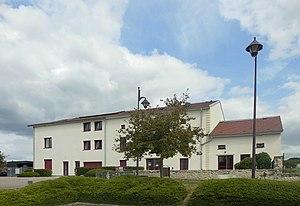
La mairie-école d'Haréville
Haréville est une commune française située dans le département des Vosges, en région Grand Est. On la nomme parfois Haréville-sous-Montfort pour la différencier d'Harréville-les-Chanteurs dans la Haute-Marne.